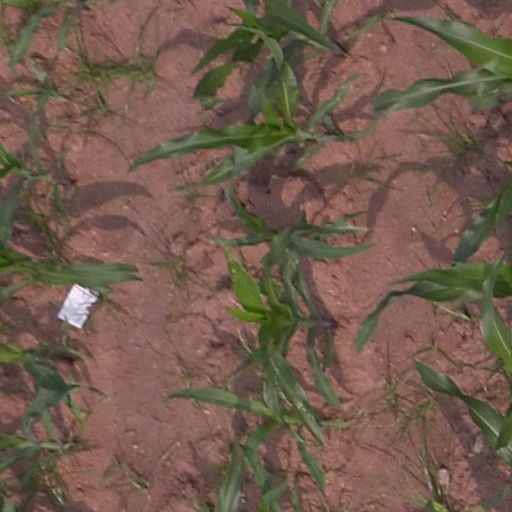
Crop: maize; corn